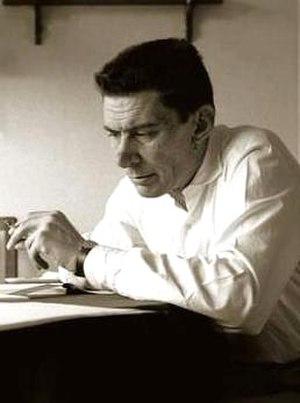
Beppe Fenoglio, de son véritable nom Giuseppe Fenoglio, né le 1ᵉʳ mars 1922 à Alba, dans la province de Coni, au Piémont, et mort le 18 février 1963 à Turin, est un écrivain italien. Engagé en 1944 dans la Résistance italienne contre la République sociale italienne fasciste dans les Langhe, c'est cette expérience qu'il relate dans la plupart de ses écrits, marqués par le néoréalisme.